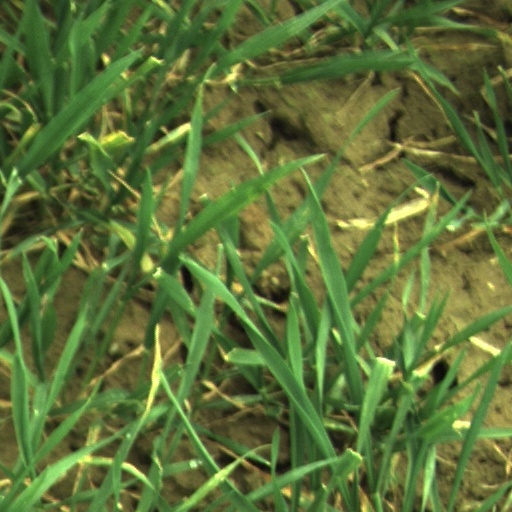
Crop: wheat